Rîbnița

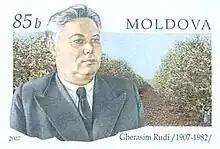
Gherasim Rudi, Stamp of Moldova

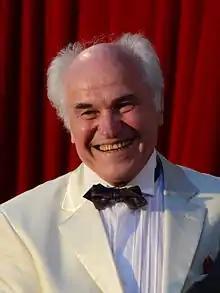
Eugen Doga

Central Rîbnița has tall buildings and an active city life. There is a popular park near the town reservoir, and many historical and architectural monuments in the town and its surrounding areas. The main street in the town is Victory Street.